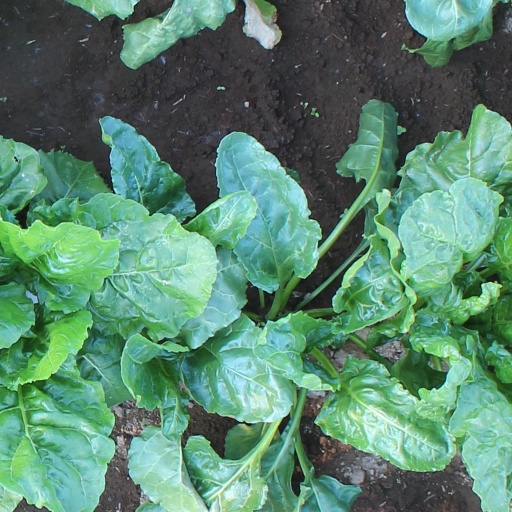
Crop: sugar beet